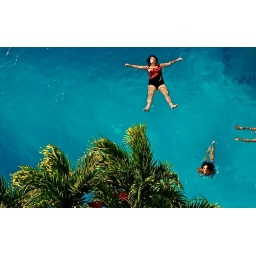
Shot from the balcony of our room on the 26th floor above the pool with a 300mm lens and 1.6x magnification.